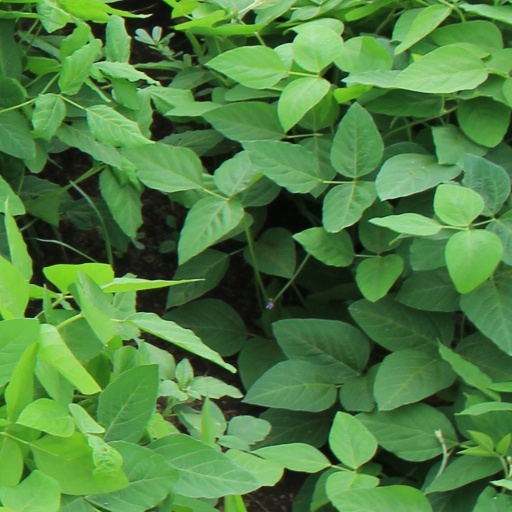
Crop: soybean